1035

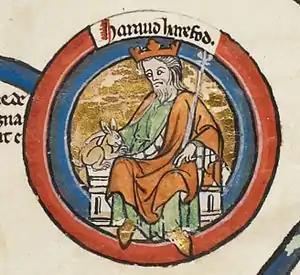
King Harold I of England (r. 1035–1040)

Year 1035 (MXXXV) was a common year starting on Wednesday of the Julian calendar.